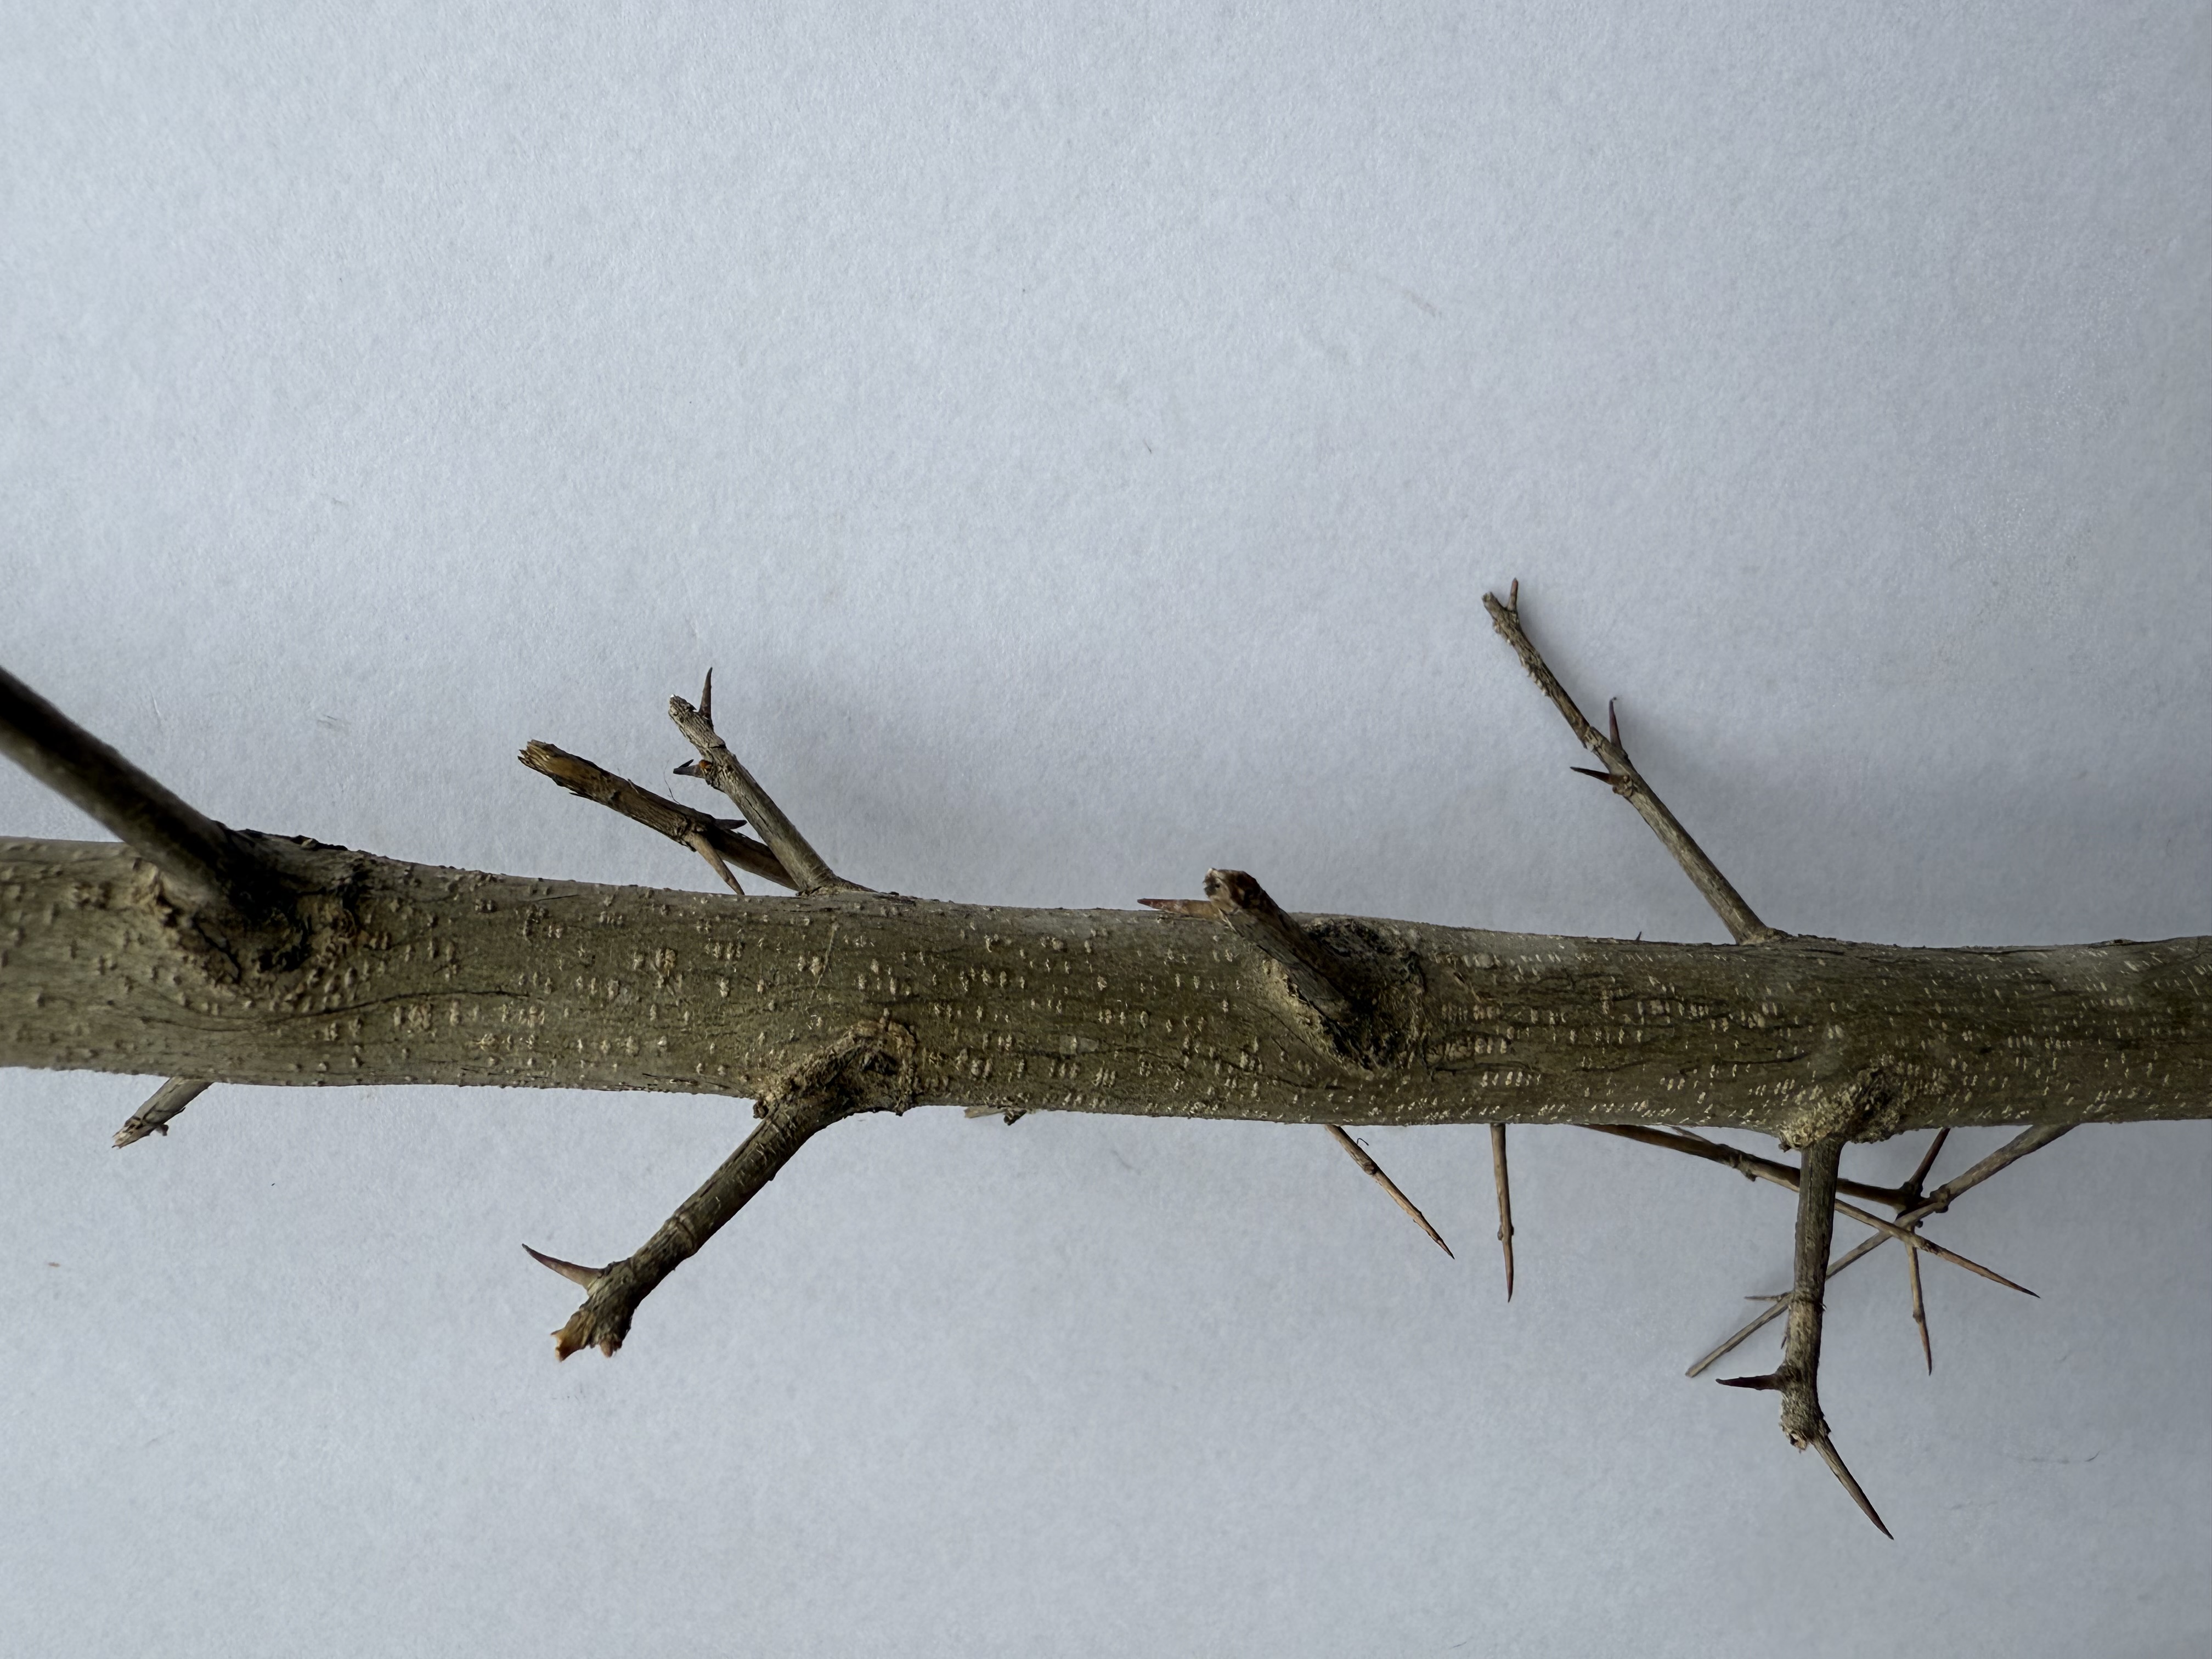
Variety: Pomegranate